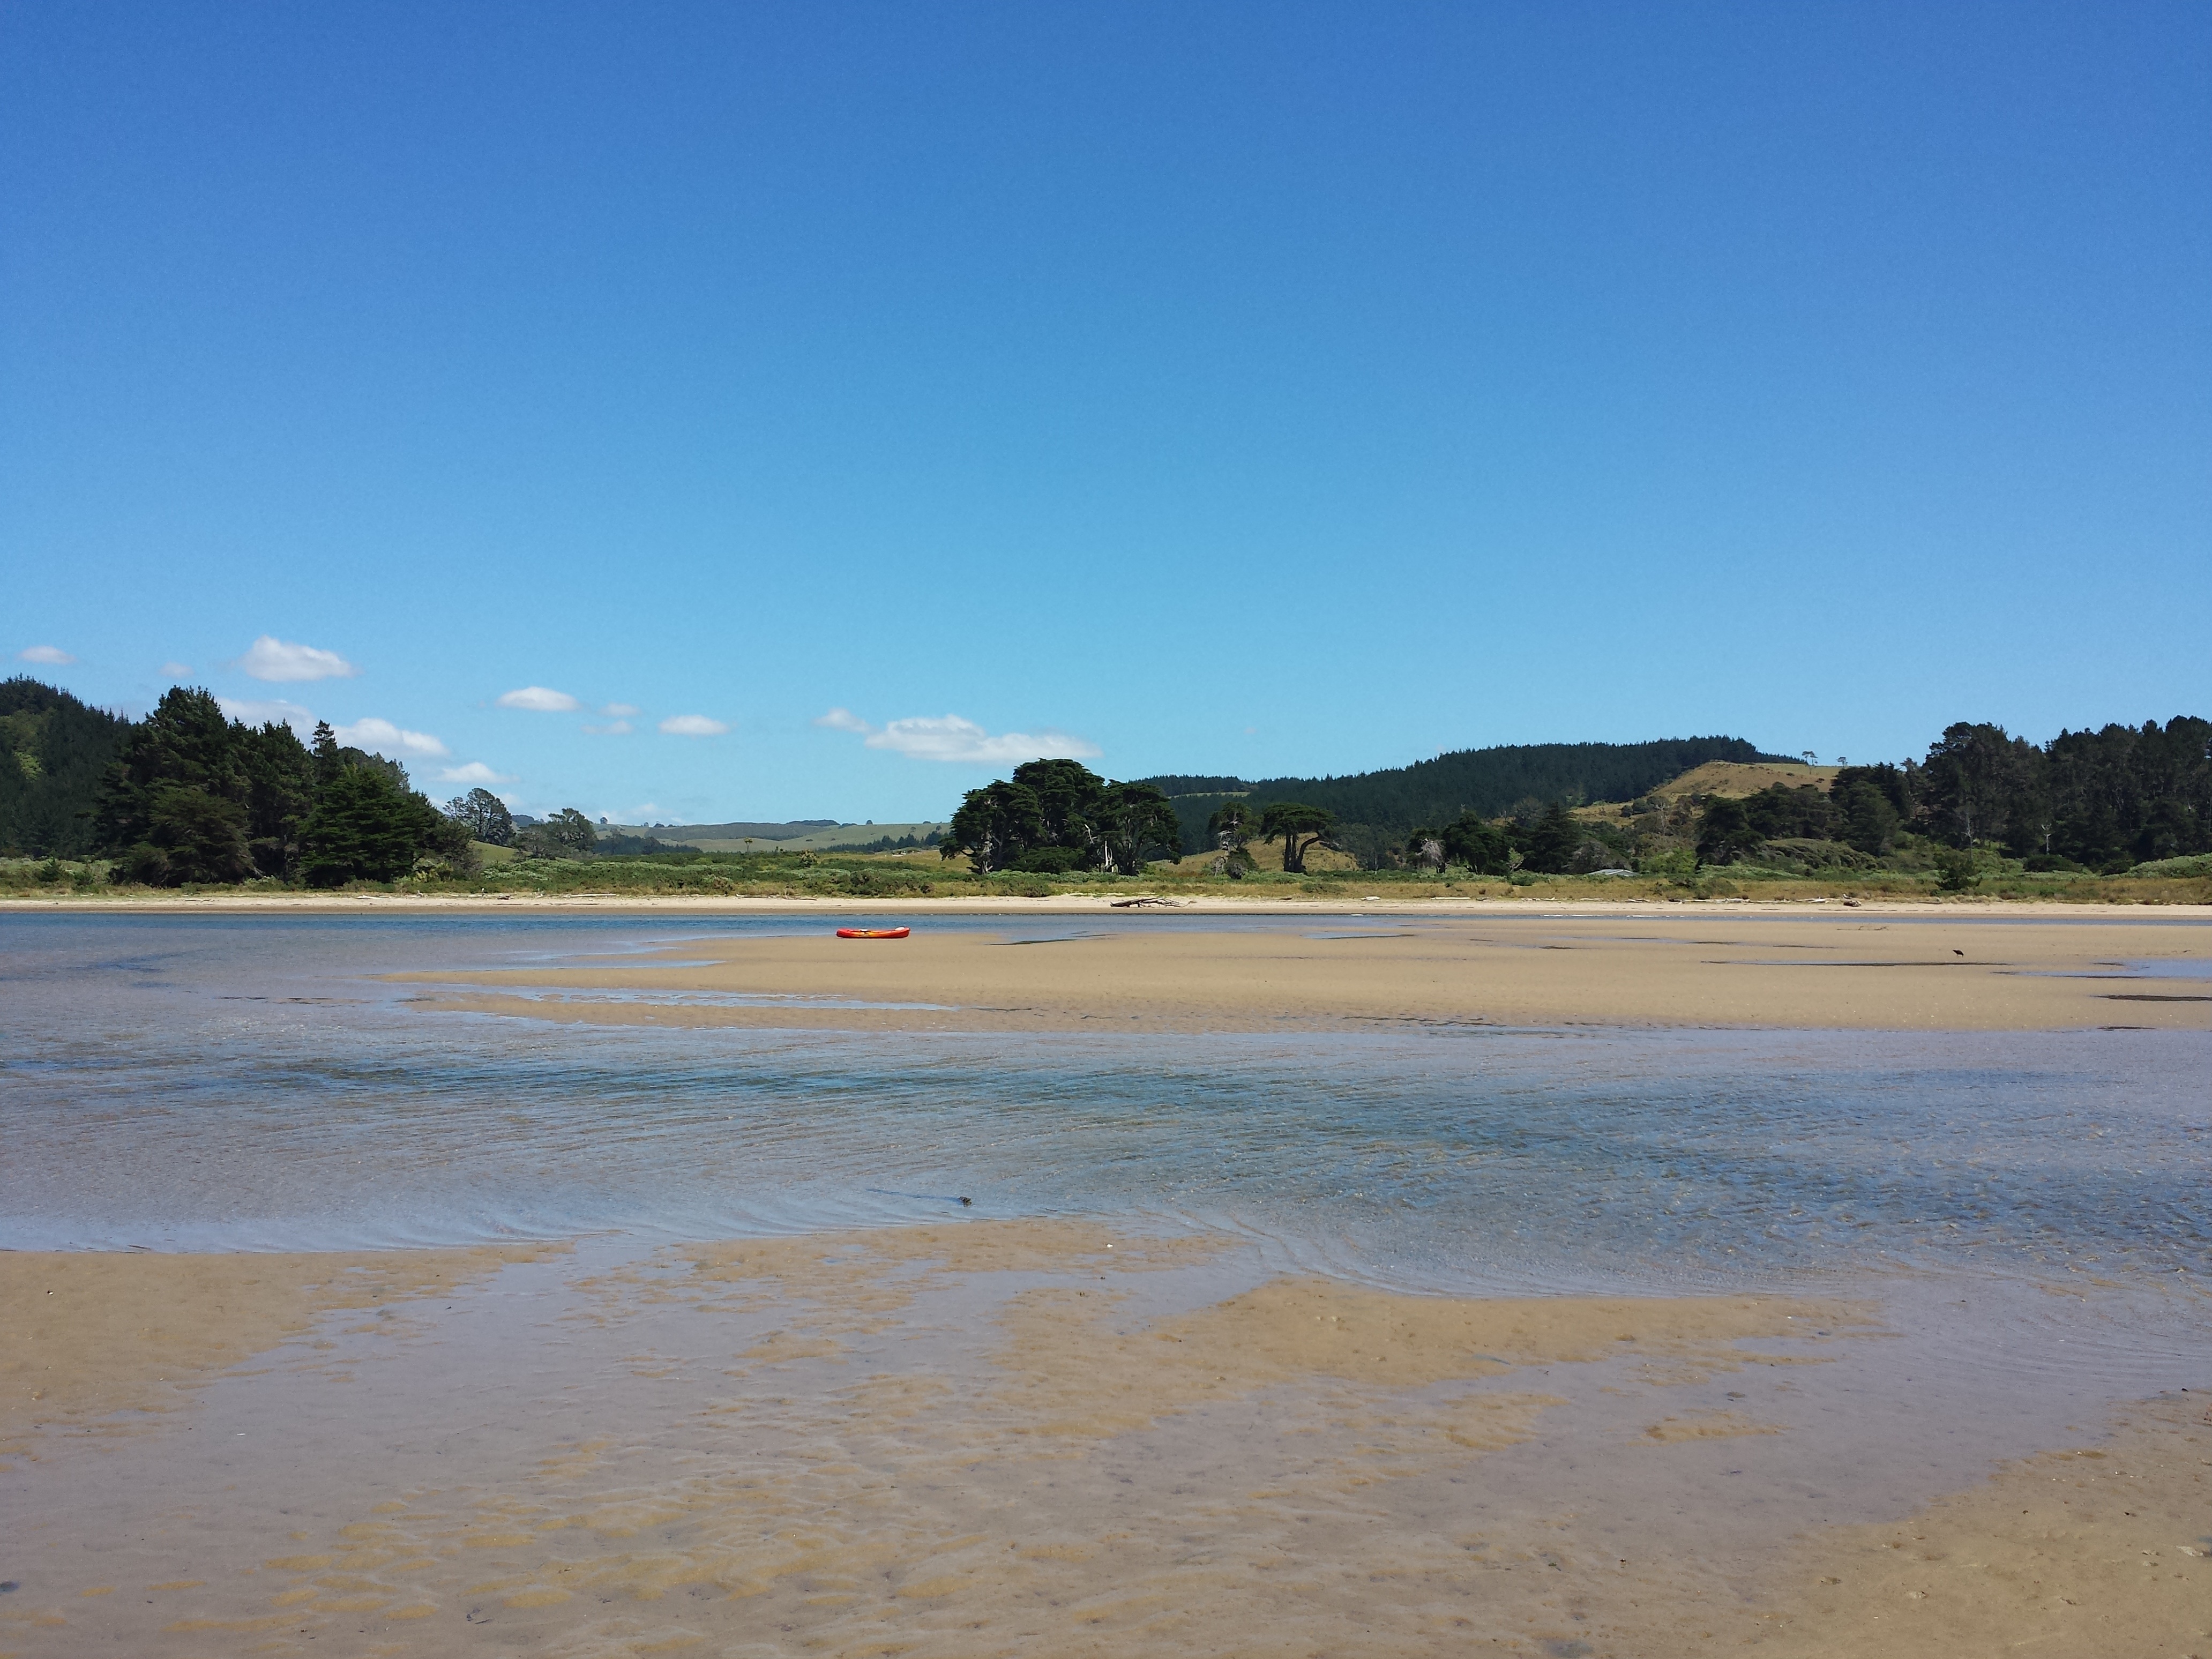
beach, sea, coast, water, nature, outdoor, sand, ocean, shore, lake, summer, vacation, travel, holiday, lagoon, bay, body of water, new zealand, nz, northland, paihia